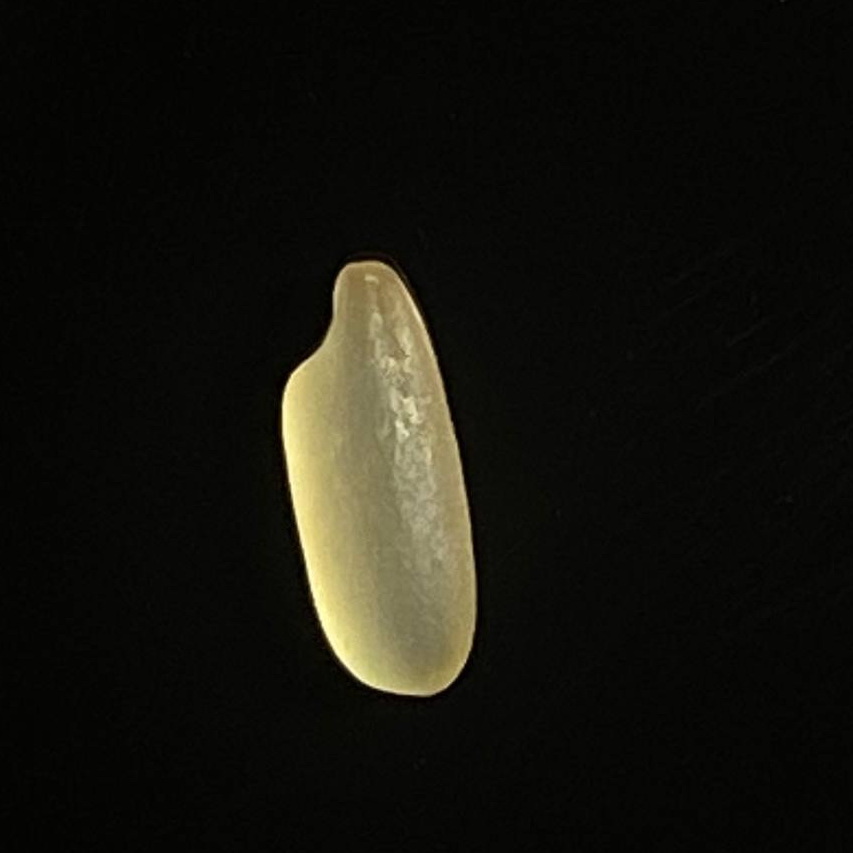
Rice variety: Shorna5